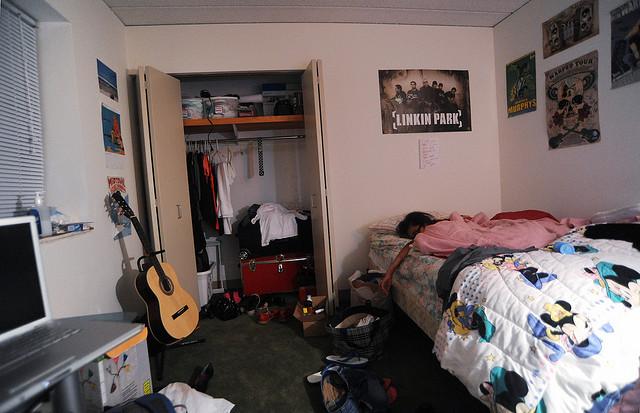
A person sleeps on a bed in a messy room.